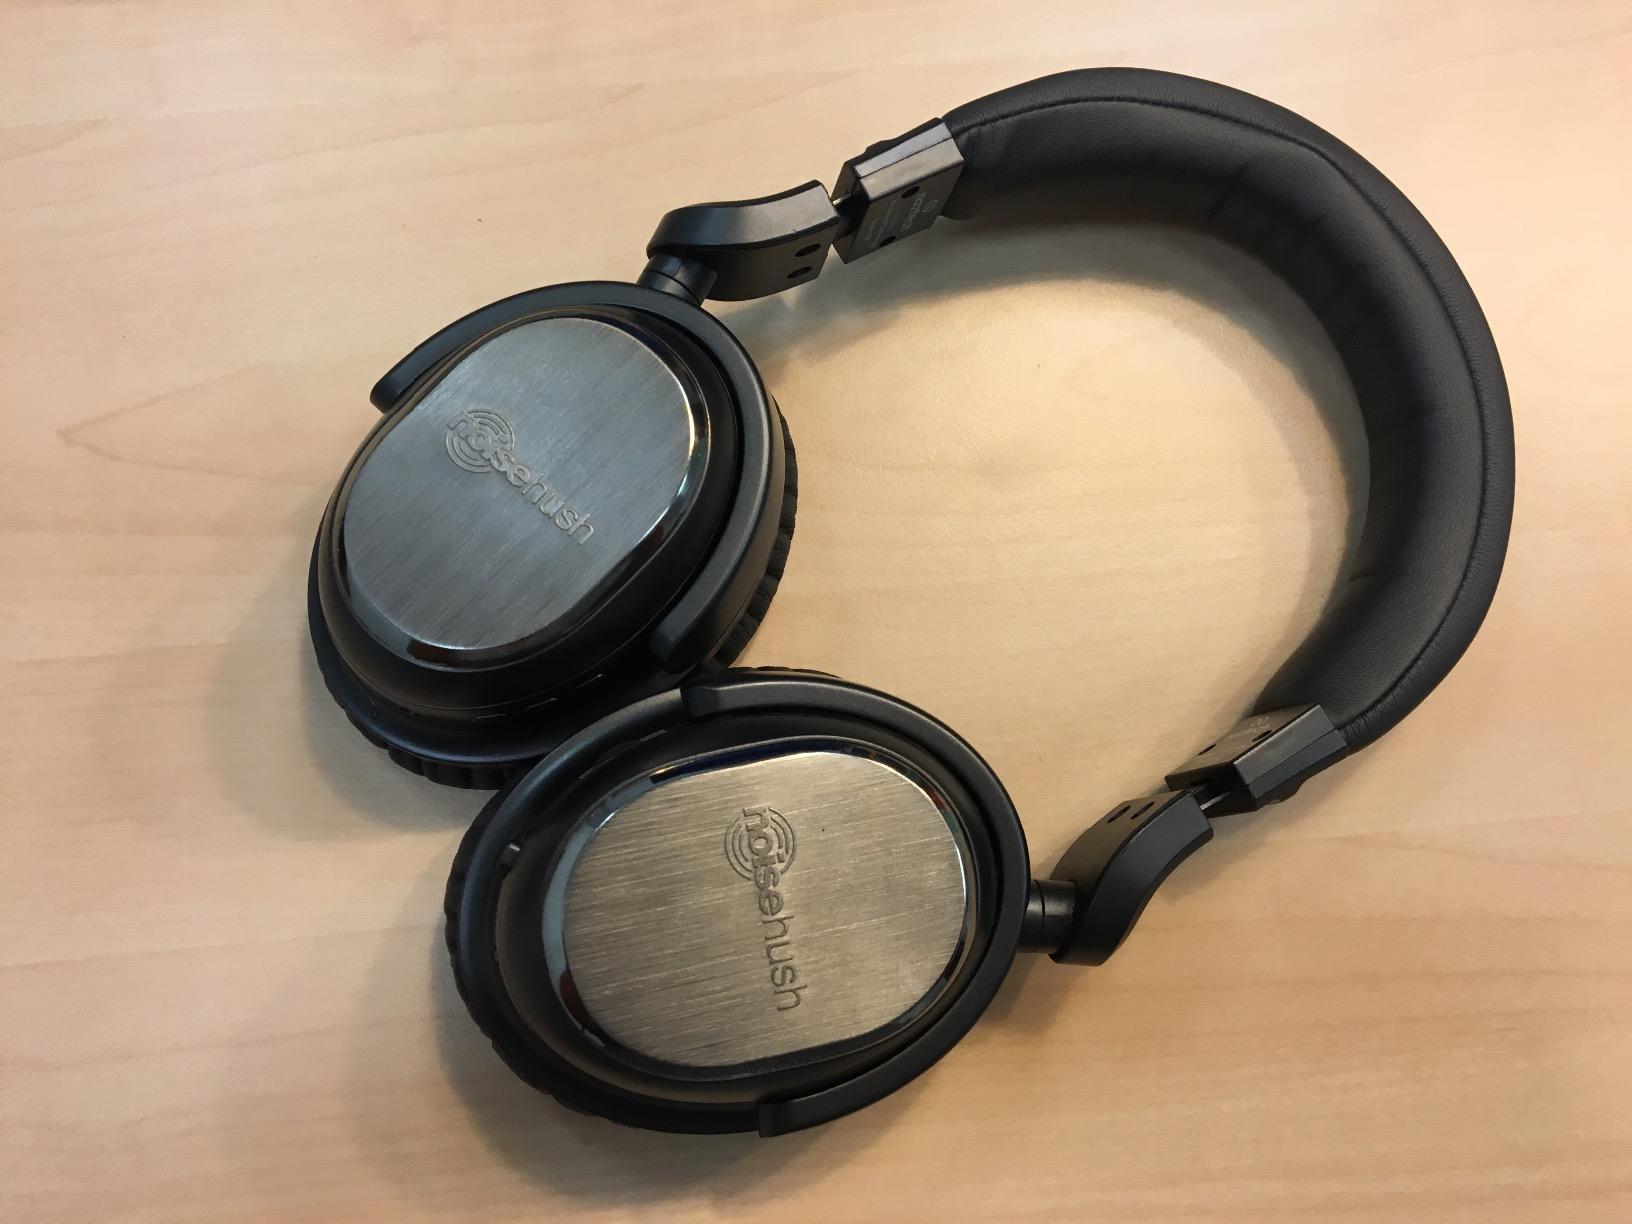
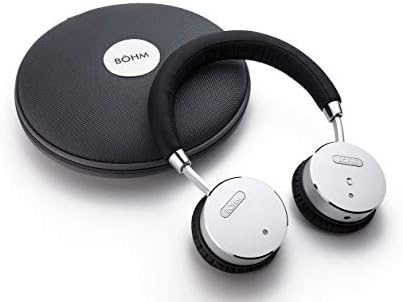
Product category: headphones
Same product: no